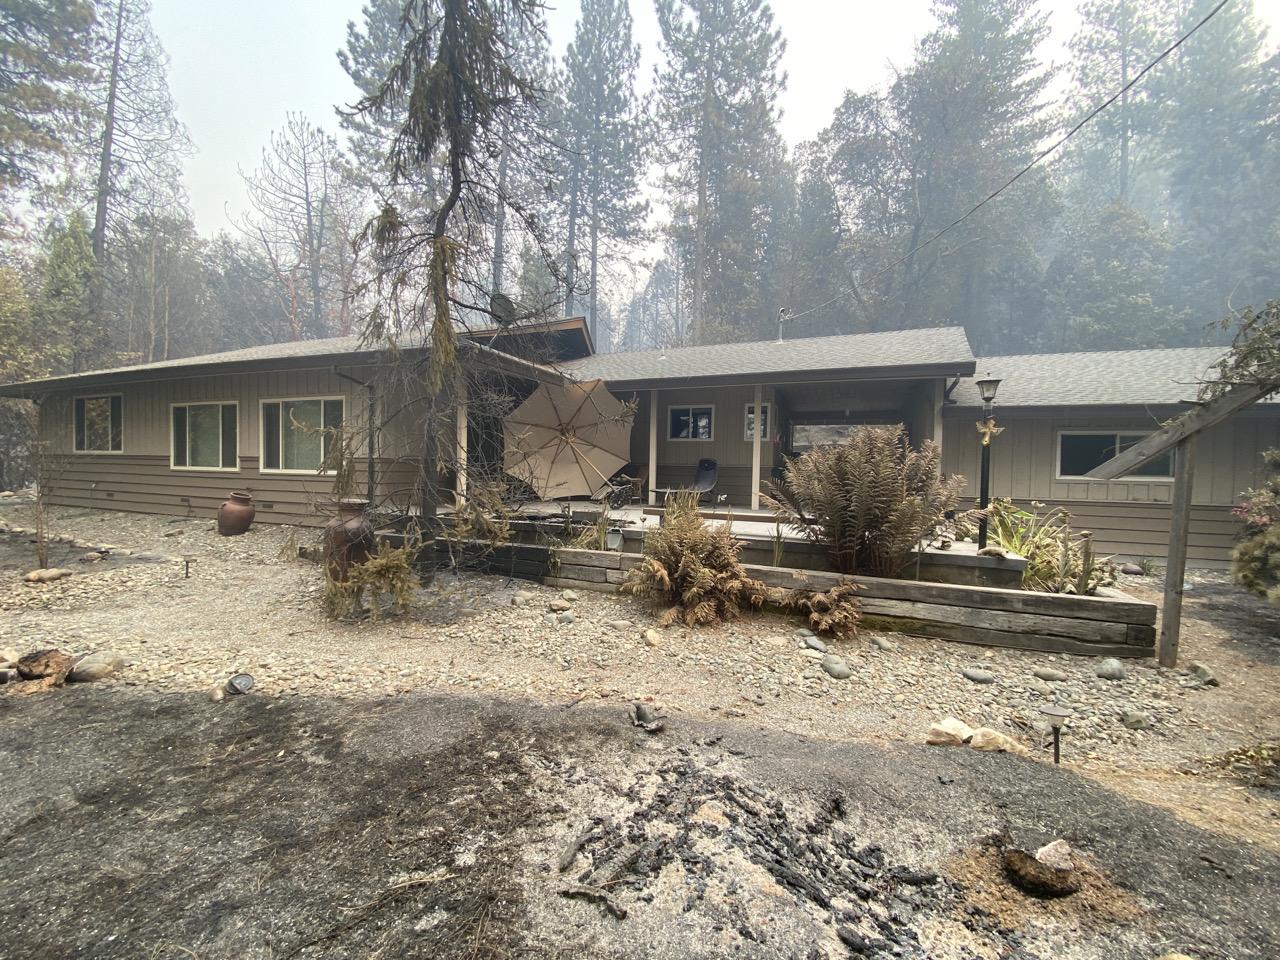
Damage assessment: affected